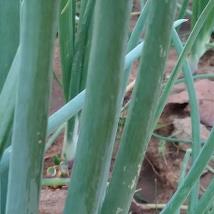
Crop: Onion
Condition: healthy-leaf